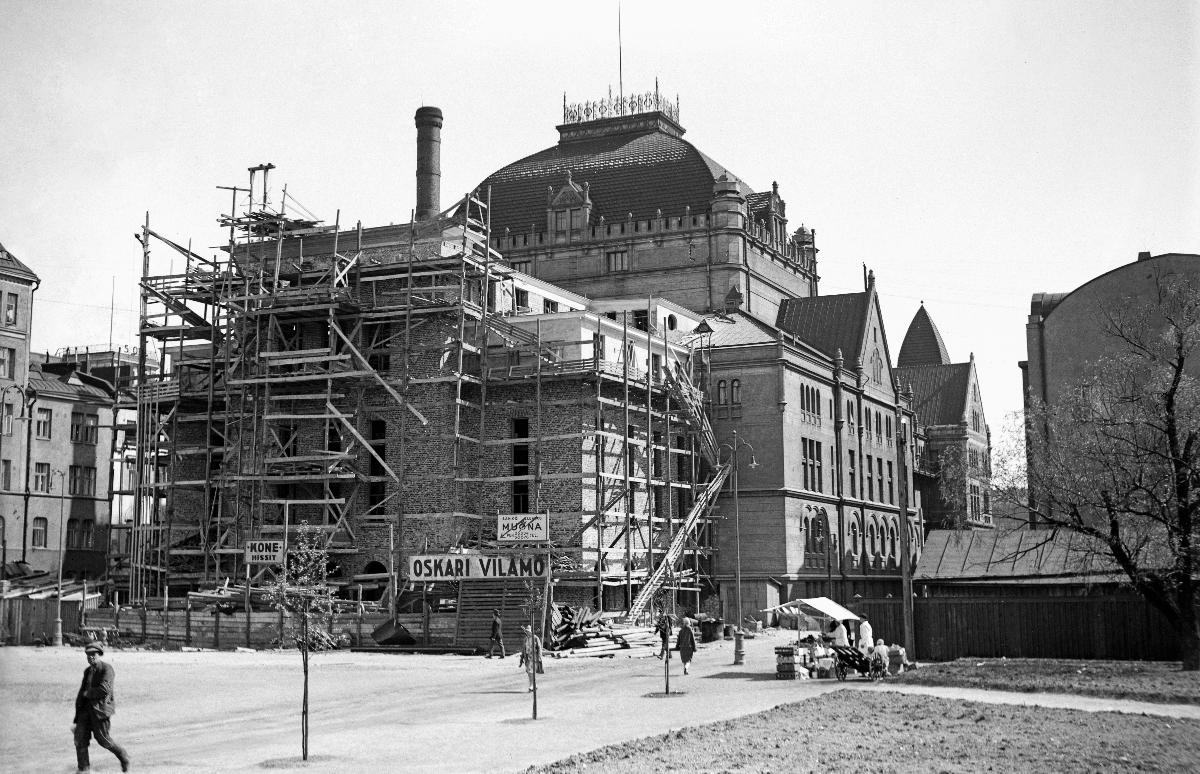
Kansallisteatterin laajennusosa
Nationalteaterns annex; The Annex of Finnish National Theatre
sisällön kuvaus: Kansallisteatterin laajennusosan rakentaminen Helsingissä keväällä 1930. content description: Construction of the Finnish National Theatre Annex in Helsinki in Spring 1930. innehållsbeskrivning: Byggandet av Nationalteaterns annex i Helsingfors på våren 1930.
Kuvaaja: Sundström, Hugo, kuvaaja
Vuosi: 1930
Paikka: Suomi, Uusimaa, Helsinki
Aiheet: teatterit (organisaatiot); teatterirakennukset; rakennukset; laajentaminen; rakennelmat; Oskari Vilamo; Kone-hissit; HBL; theatre; theatre buildings; annexes; building sites; theatres; buildings; expansion (active); construction; teater; teaterbyggnader; byggnader; annex; byggplats; bygge; teatrar (organisationer); utvidgande; byggande